Moribund the Burgermeister

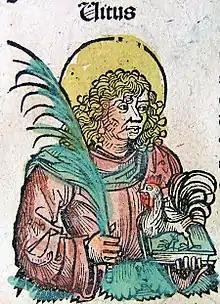
Saint Vitus, the namesake of a medieval dancing mania known Vitus' Dance

Gabriel wrote "Moribund the Burgermeister" about St. Vitus' Dance, a disease that afflicted its victims with forcible and uncontrollable jerking movements or dancing. He had read about St. Vitus' Dance in a book discussing medieval diseases. The namesake for St. Vitus' Dance, Saint Vitus, was a medieval patron saint of actors, dancers, and epilepsy. Saint Vitus' followers would perform manic dances during his feast day to cure individuals of the disease. Modern medicine generally identifies St. Vitus' Dance either as a kind of dancing mania (itself having various possible causes), or as the autoimmune illness Sydenham's chorea.